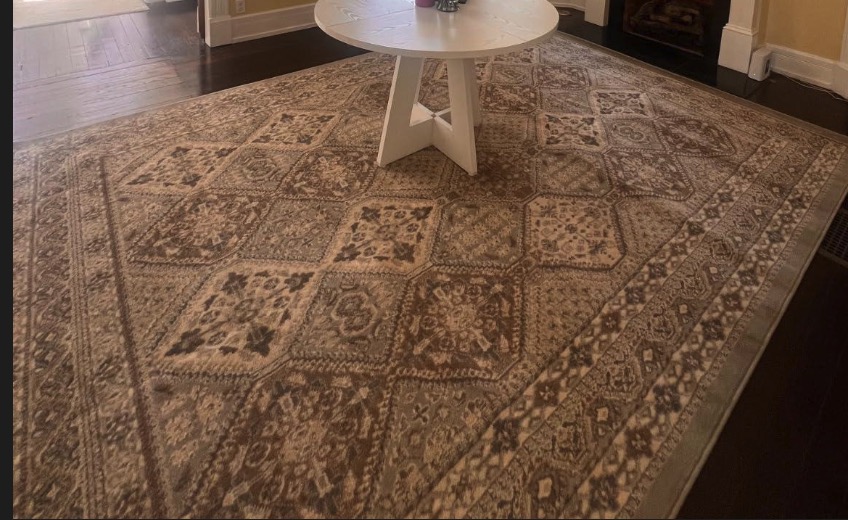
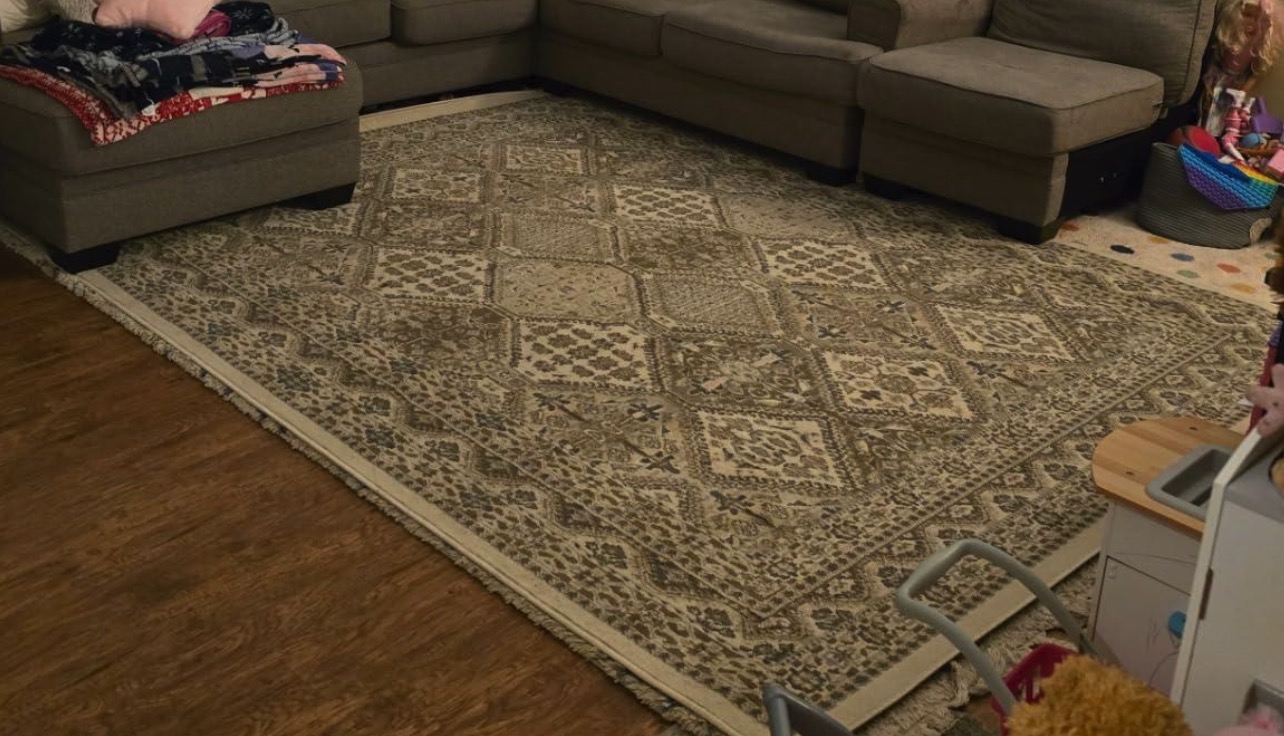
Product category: misc
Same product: yes